Happy Family: Conditions Apply

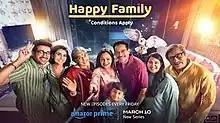
Release poster

Happy Family: Conditions Apply is a 2023 Indian Hindi language comedy family-based television series for Amazon Prime Video. The series is directed and produced by Jamnadas Majethia and Aatish Kapadia. It stars Ratna Pathak Shah, Raj Babbar, Atul Kulkarni and Ayesha Jhulka.